American Federation of Government Employees

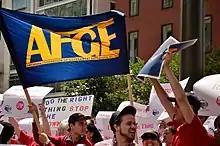
AFGE rally against Department of Veterans Affair budget cuts, 2012.

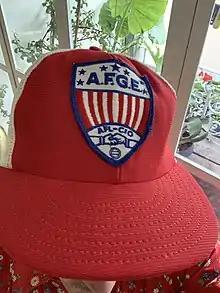
American Federation of Government Employees ball cap from the 1980s.

All union membership in the federal sector is entirely voluntary, as the law does not allow for the "closed shop"; federal employees are barred from being candidates for partisan political office, and no dues money may be spent on partisan political campaigns.